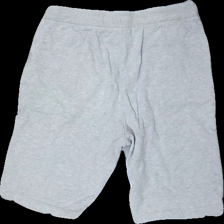
View: back
Type: Shorts
Category: Ladies
Brand: Skill
Colors: Grey
Material: 65% bomull, 35% polyester
Cut: Regular
Size: S
Season: All
Stains: Minor
Holes: Minor
Price range: <50
Recommended usage: Export